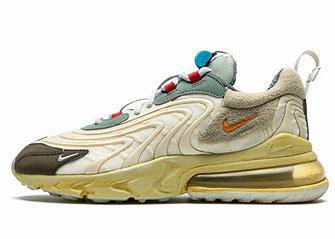
Brand: Nike
Model: Air Max 270 React ENG